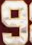
Number: 9